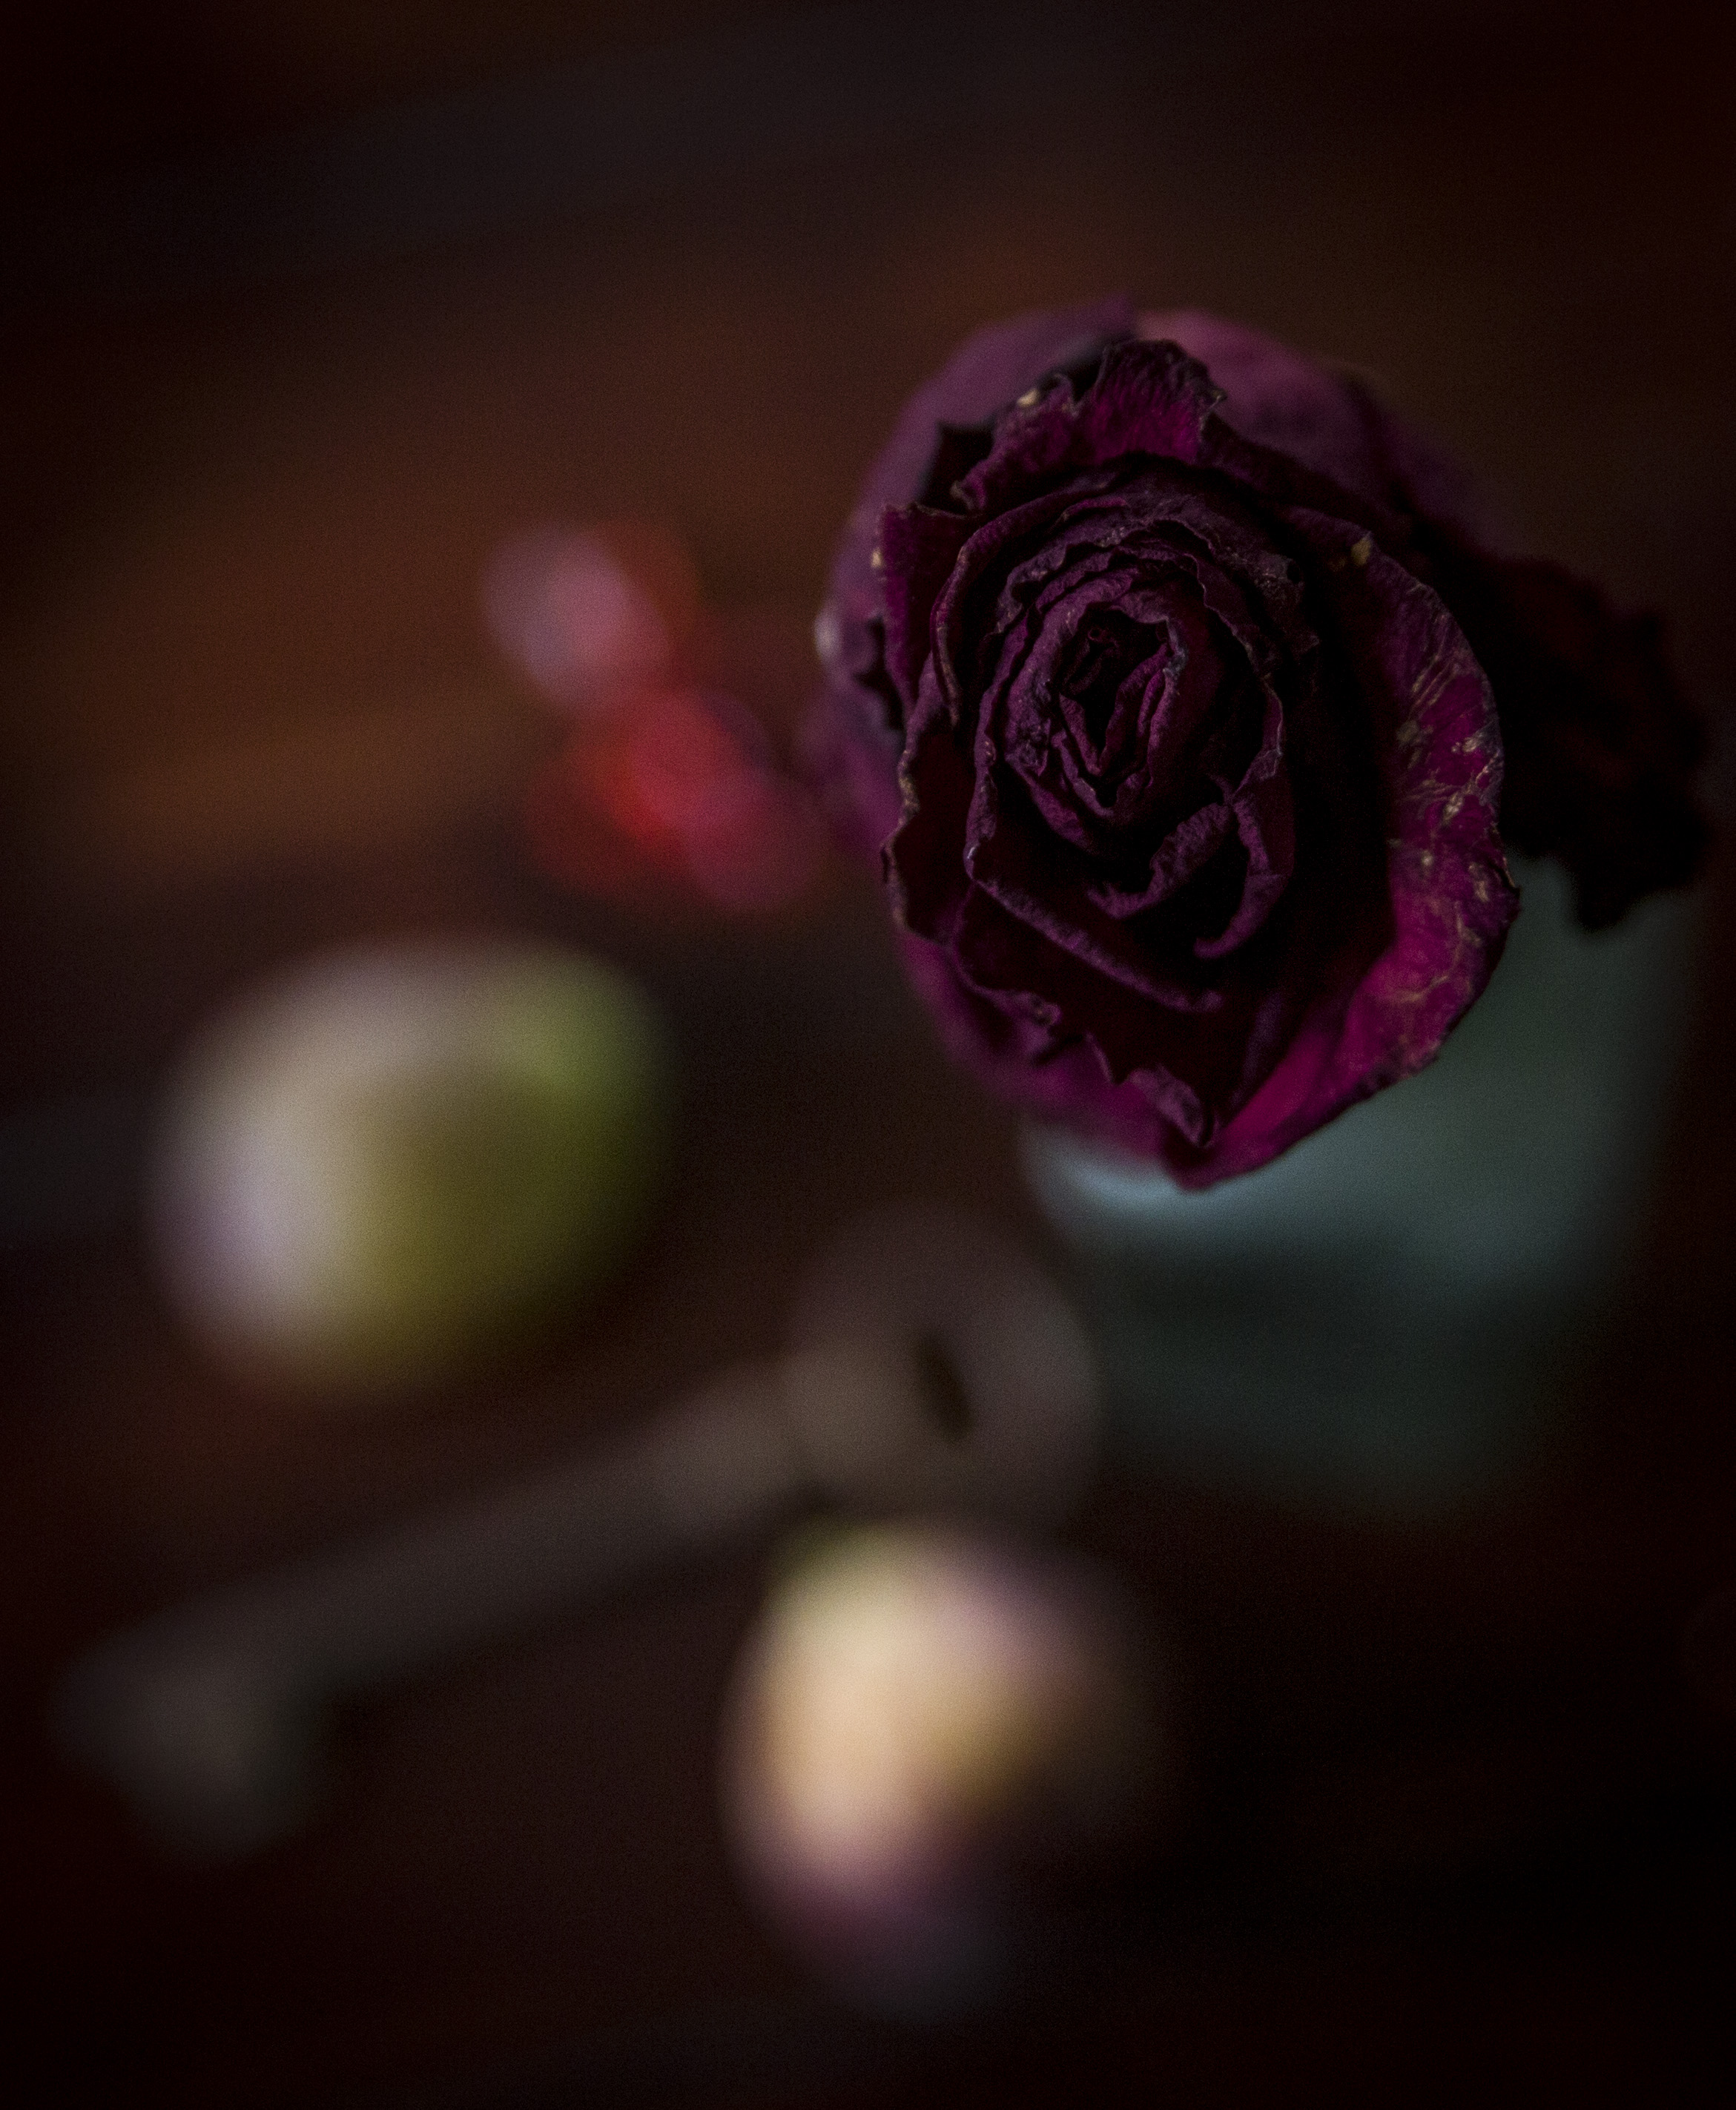
rose, romantic, red, feeling, love, day, garden roses, flower, pink, petal, purple, violet, rose family, still life photography, plant, rose order, flowering plant, Colorfulness, rosa centifolia, floribunda, still life, photography, Hybrid tea rose, macro photography, plant stem, magenta, cut flowers, camellia